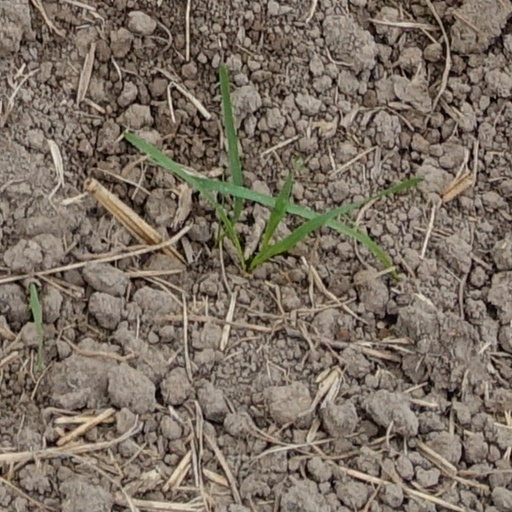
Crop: wheat